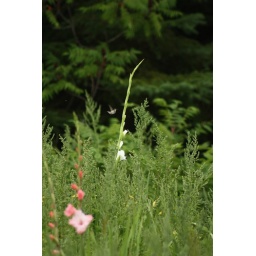
humming bird in gladiola field 1